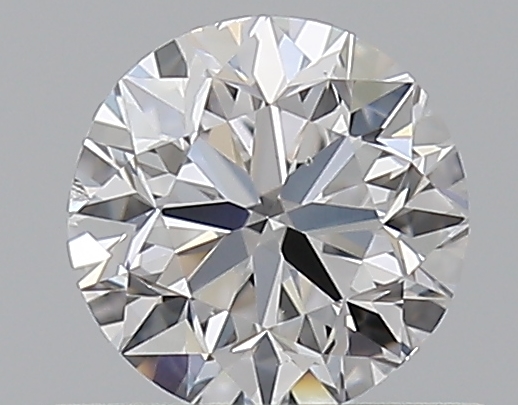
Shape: round
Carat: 0.5
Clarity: VS2
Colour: D
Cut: GD
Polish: EX
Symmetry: GD
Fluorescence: N
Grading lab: GIA
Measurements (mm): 4.92 x 4.96 x 3.2